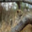
Label: leopard